Wray Memorial Museum

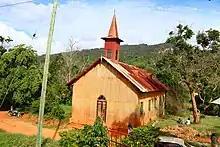

The museum is located in one of the oldest churches in Kenya. In 1883, Joseph Wray arrived in Sagalla. Joseph Wray asked the Sagalla community to donate the land of a hill to the Church Missionary Society. The construction of the church began in the 1890s. In 1901, the construction of the church was completed. Reverend Joseph Wray was the first missionary to establish an Anglican church in the hinterland of Kenya, Joseph Wray used the sanctuary to convert people who wanted to adopt Christianity. Joseph Wray wrote an English-Sagalla dictionary, a hymnal in the Sagalla dialect, and the book 'Kenya: Our newest colony'. In 1912, Wray returned to England. The church was originally called St. Mark's Church. In December 2006 it was converted into a museum. In 2014, the Taita Taveta County government entered into an agreement with the National Museums of Kenya to preserve tourist sites in the county, including the museum. In 2017, officials from the state corporation National Museums of Kenya visited the museum. During Sagalla's 2019 cultural day, Tourism executive Milkah Righa spoke about tourism at the museum. Museum staff members such as Liverson Mwanyumba Manga supervised the planting of trees native to the Sagalla Hills.